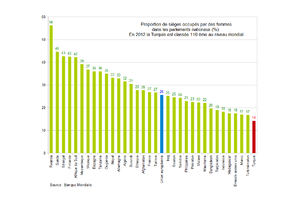
La Turquie, en forme longue la république de Turquie, en turc : Türkiye et Türkiye Cumhuriyeti, est un pays transcontinental situé aux confins de l'Asie et de l'Europe. Elle a des frontières avec la Grèce et la Bulgarie à l'ouest-nord-ouest, la Géorgie et l'Arménie à l'est-nord-est, l'Azerbaïdjan et l'Iran à l'est, l'Irak et la Syrie à l'est-sud-est. Il s'agit d'une république à régime présidentiel dont la langue officielle est le turc. Sa capitale officielle est Ankara depuis le 13 octobre 1923. La Turquie est bordée au nord par la mer Noire, à l'ouest par la mer Égée et au sud-ouest par la partie orientale de la mer Méditerranée : le bassin Levantin. La Thrace orientale et l'Anatolie sont séparées par la mer de Marmara.